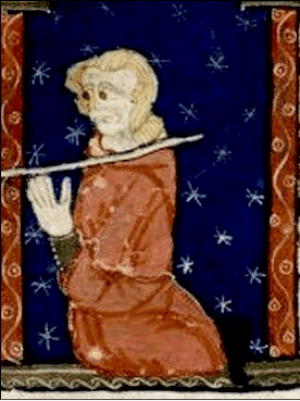
Raymond 7. af Toulouse
Raymond VII af Toulouse
Raymond VII af Toulouse var greve af Toulouse, hertug af Narbonne og marquis af Provence fra 1222 til sin død.